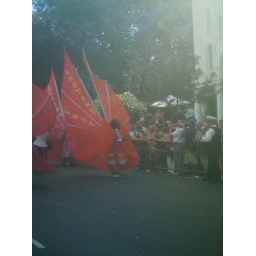
the good times london notting hill carnival better shot of red dragons in float 16